No One Would Listen

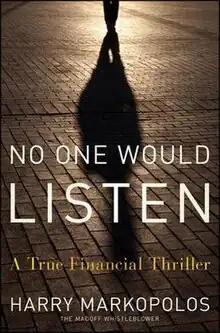
Hardcover edition

No One Would Listen: A True Financial Thriller is a book by whistleblower Harry Markopolos about his investigation into the Madoff investment scandal and how the U.S. Securities and Exchange Commission failed to react to his warnings. The book was released on March 2, 2010, by John Wiley & Sons.